Ultra-low volume

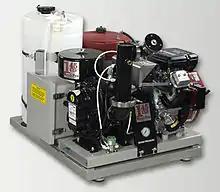
Typical large ULV cold fogging machine. Max Pro 145 model from Dyna-fog Africa

ULV fogging machines are the most preferred misting machines as the size of the droplets can be controlled by means of machine calibration.